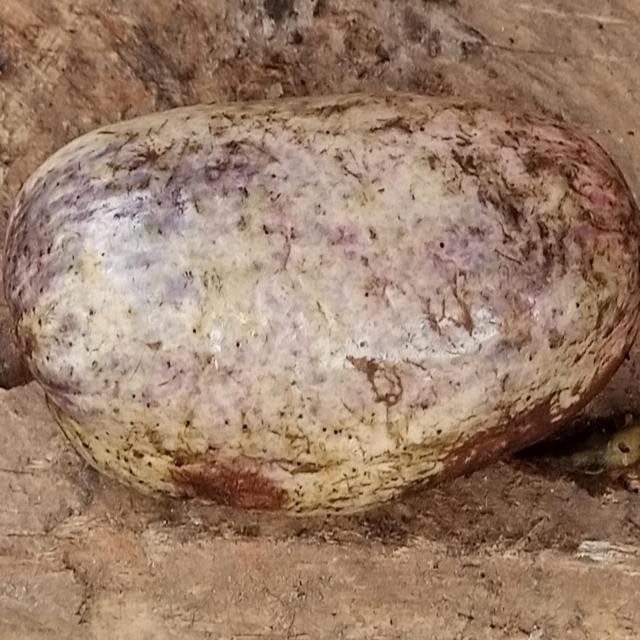
Plum grade: unripe